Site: brandenburg
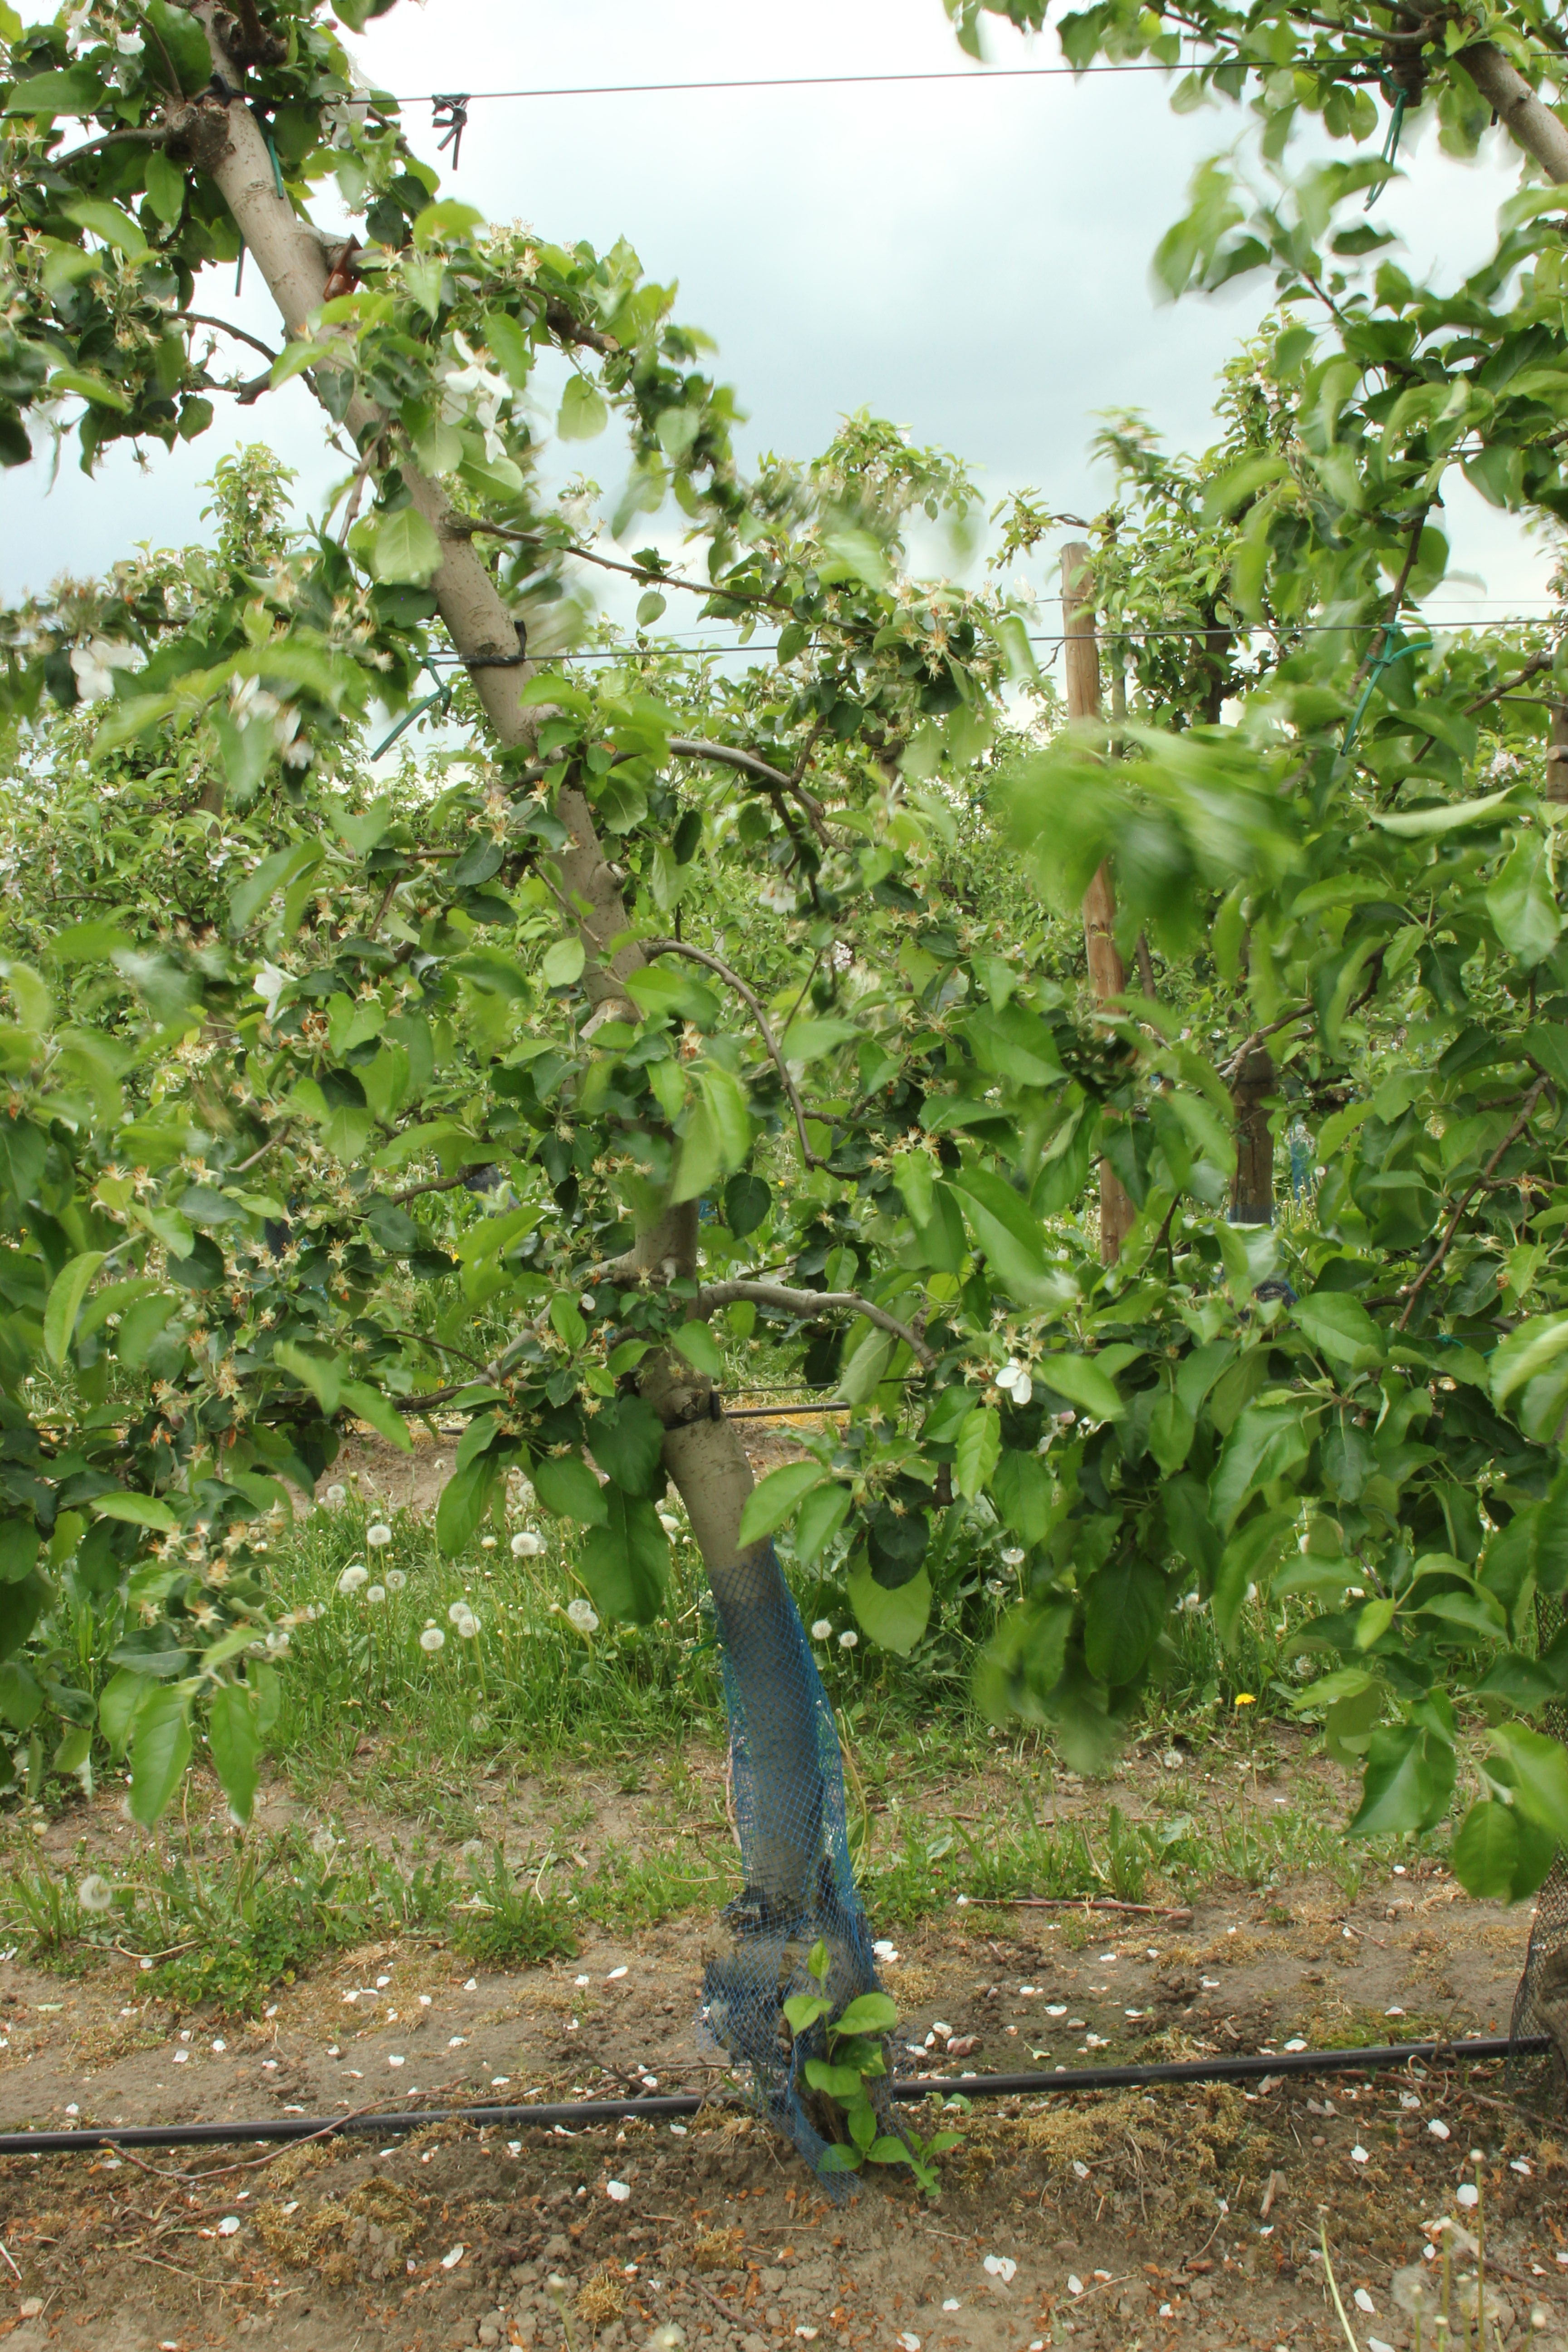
Growth stage (BBCH 67): Flowering